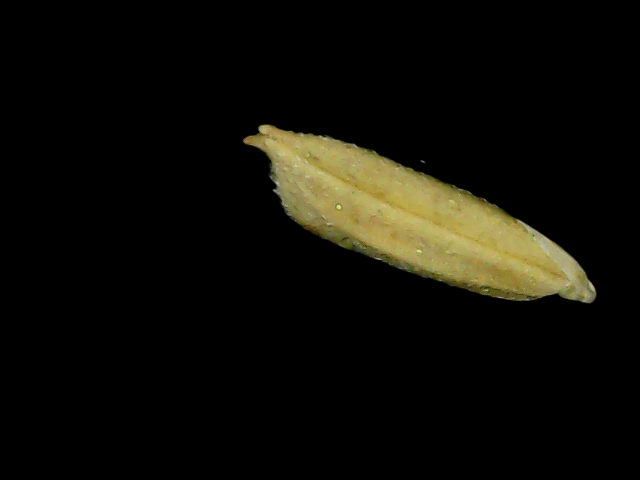
Rice variety: Bd49